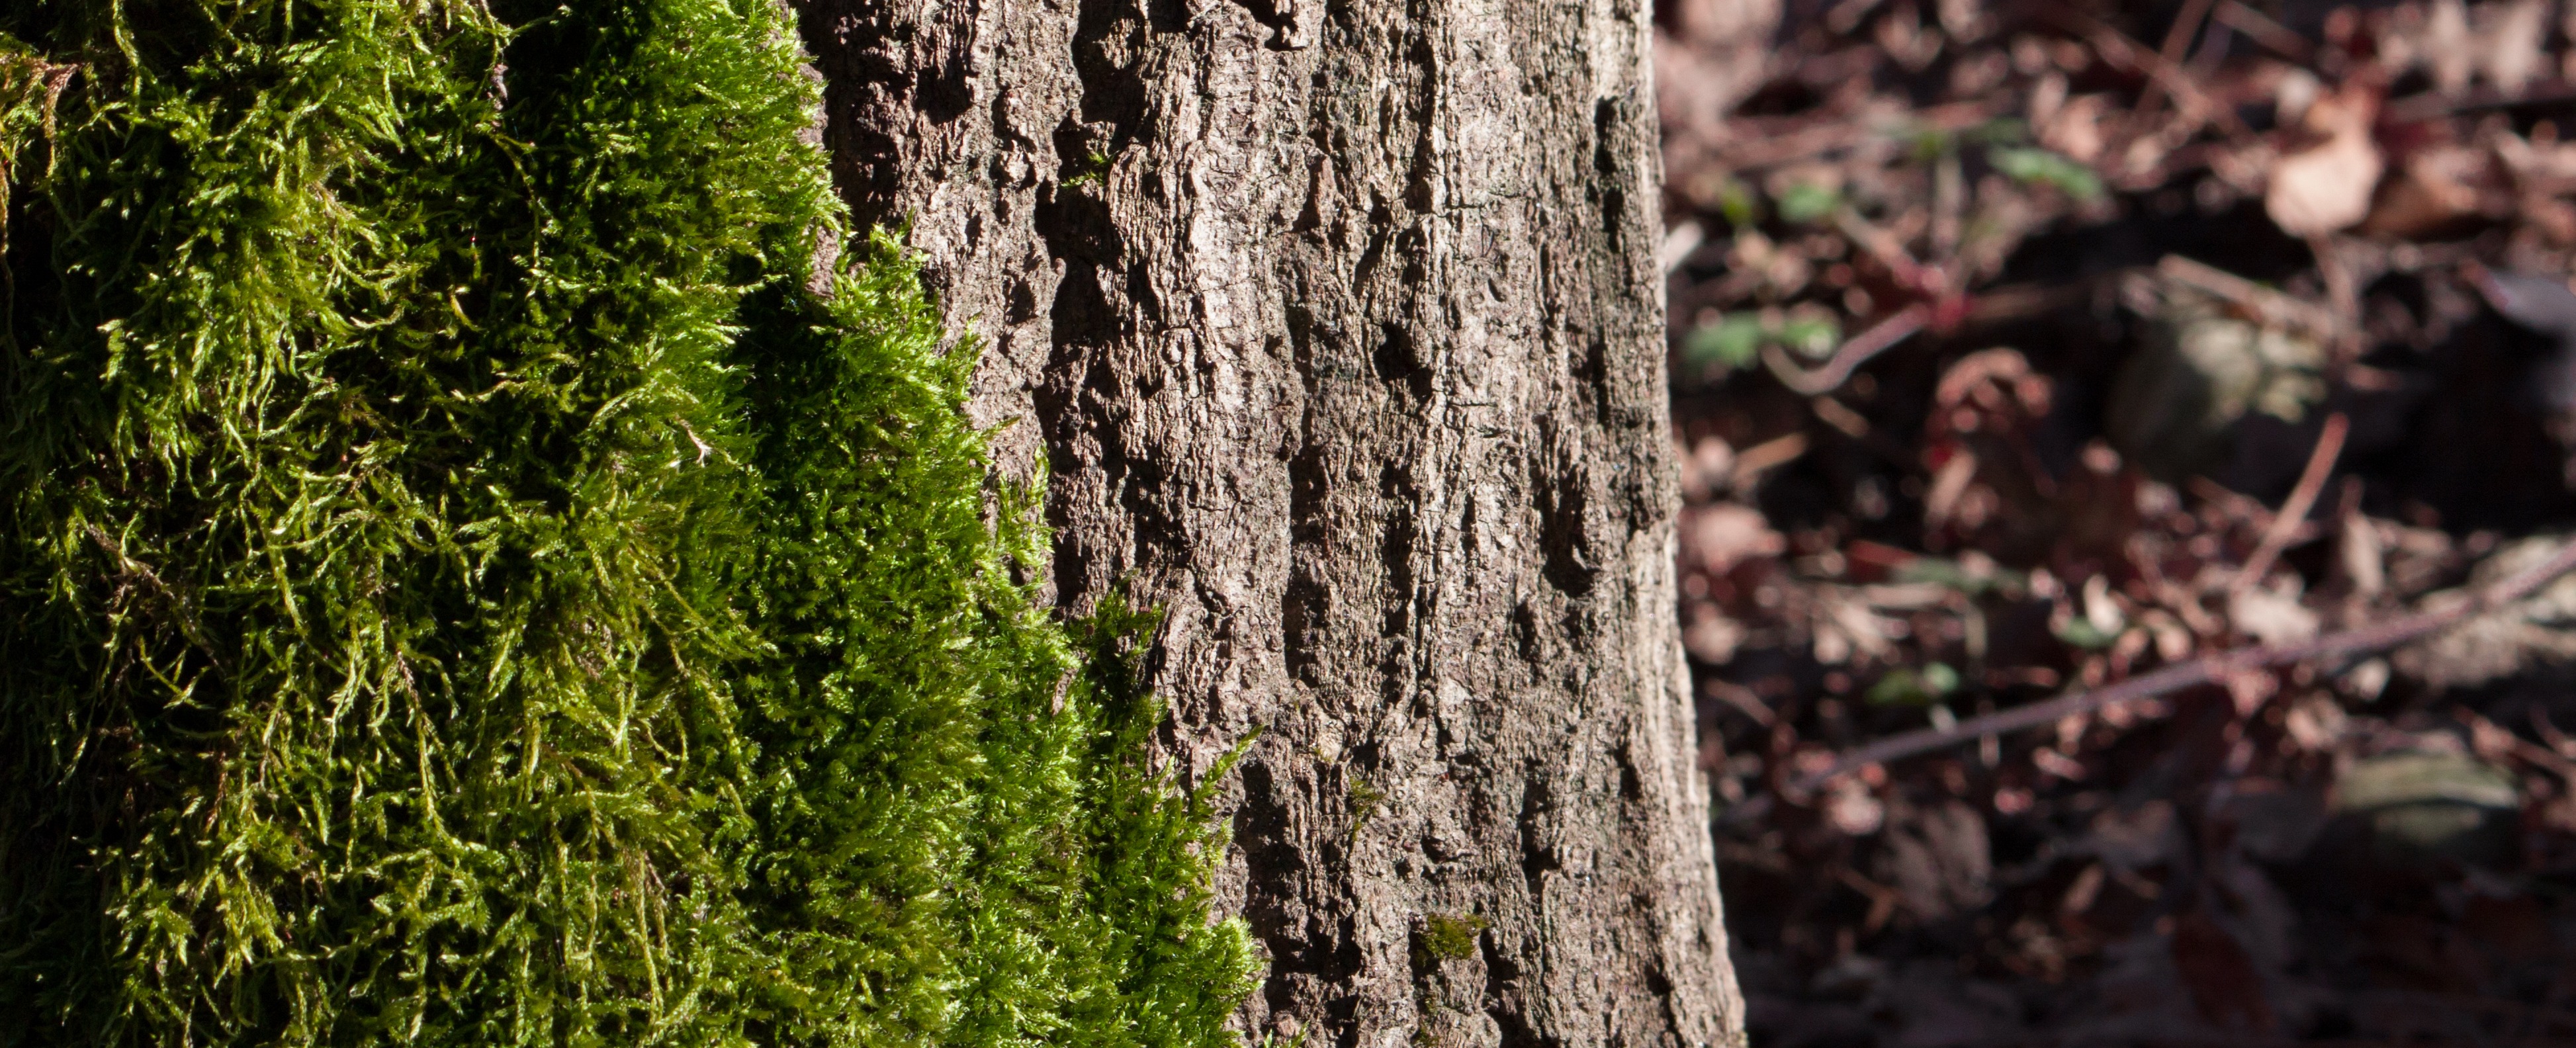
tree, nature, forest, wilderness, branch, plant, leaf, flower, trunk, moss, environment, green, autumn, soil, botany, agriculture, flora, outdoors, woods, shrub, deciduous, woodland, habitat, organic, natural environment, plant stem, woody plant, land plant